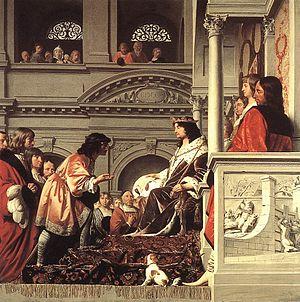
Cette page concerne l'année 1248 du calendrier julien.
Guillaume II, né en 1227, mort le 28 janvier 1256, fut comte de Hollande de 1234 à 1256 et roi des Romains de 1247 à 1256. Il était fils de Florent IV, comte de Hollande, et de Mathilde de Brabant. Il ne fut jamais empereur.